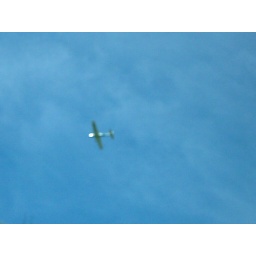
plane flying over hunt club, ottawa.